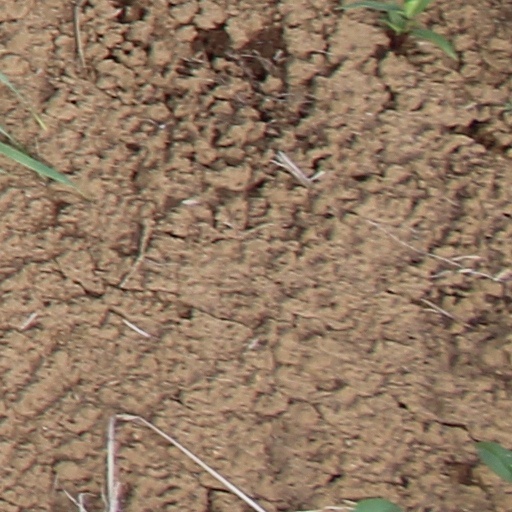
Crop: wheat